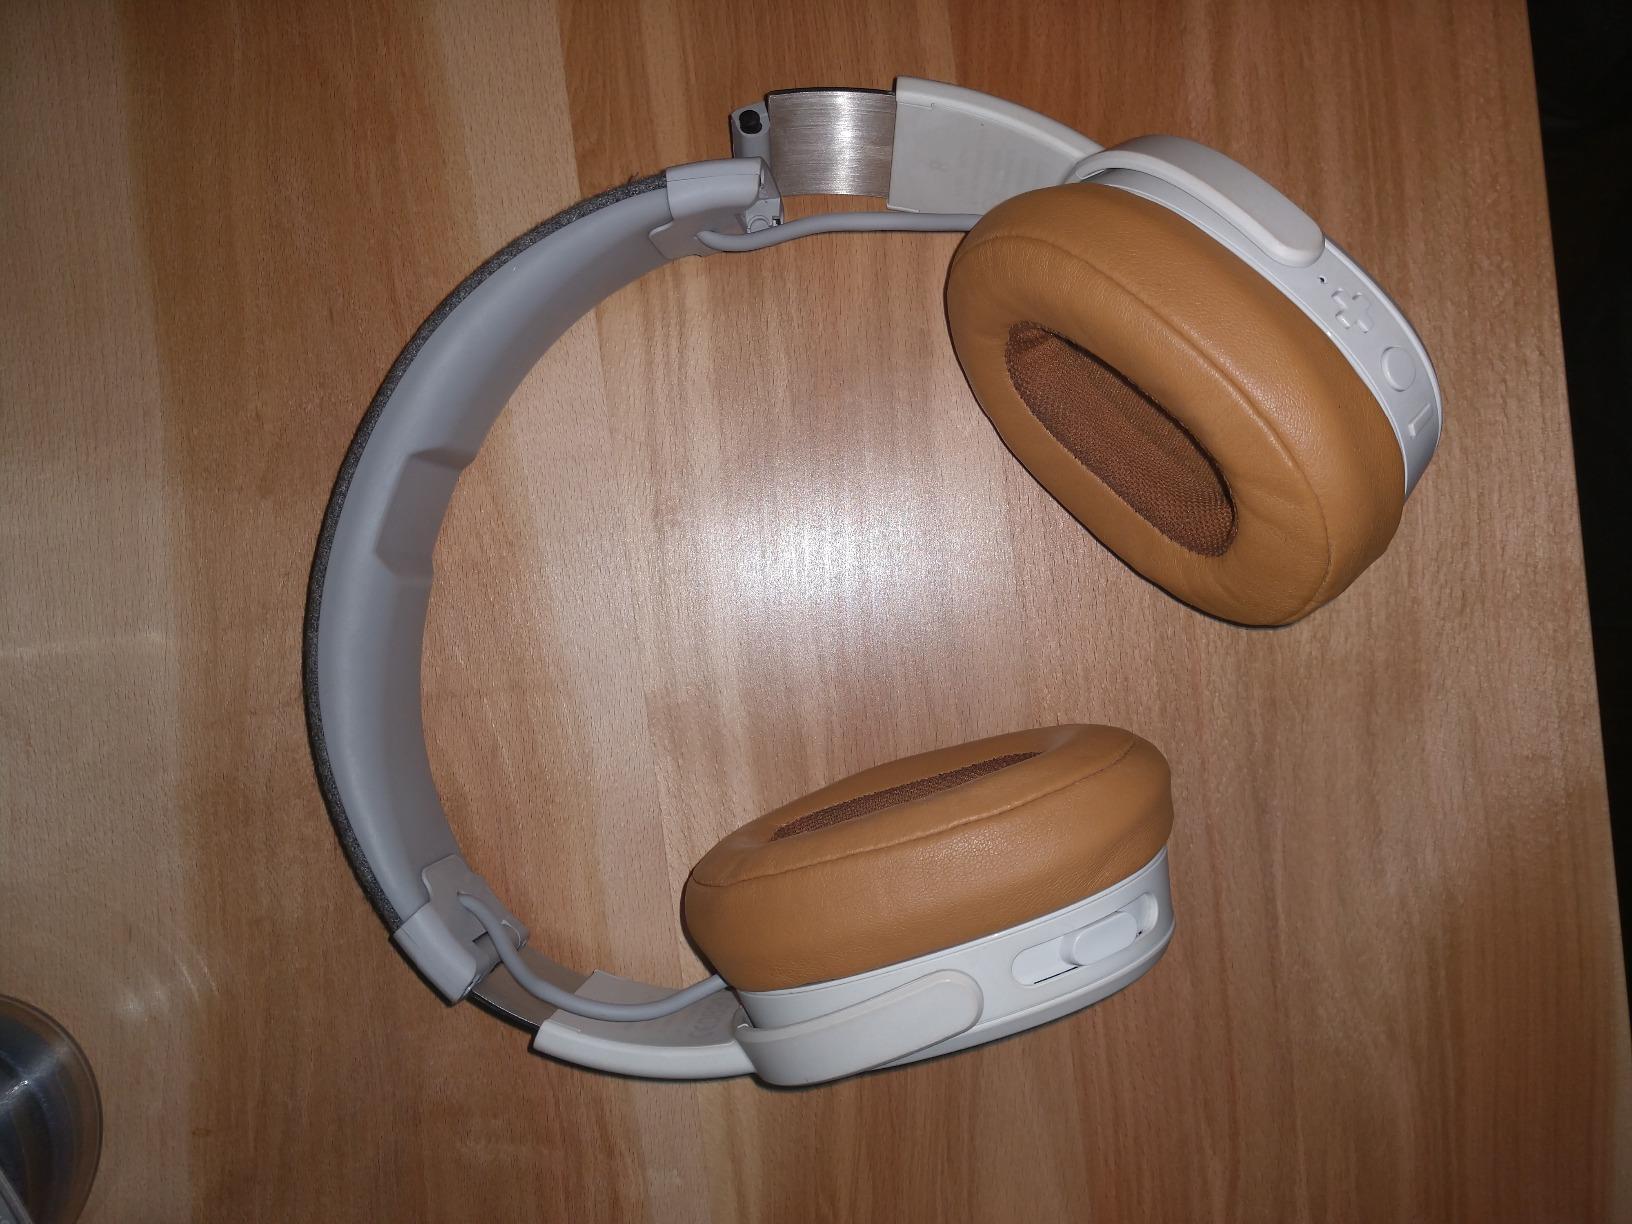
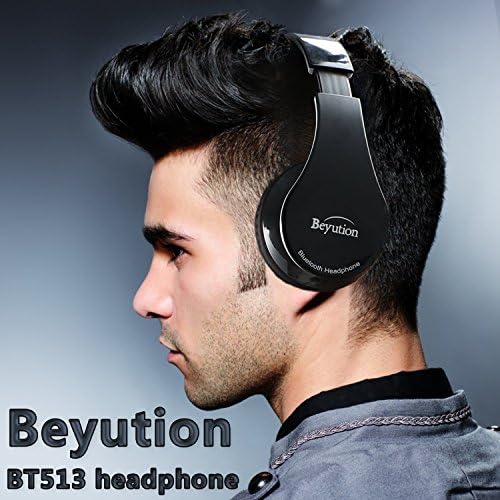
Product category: headphones
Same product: no